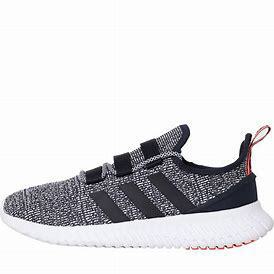
Brand: Adidas
Model: Kaptir